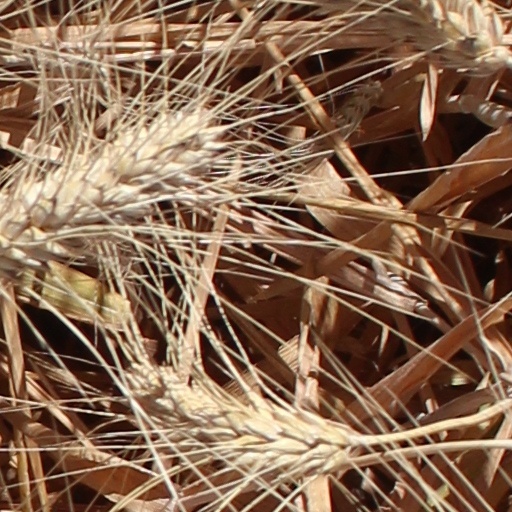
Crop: wheat